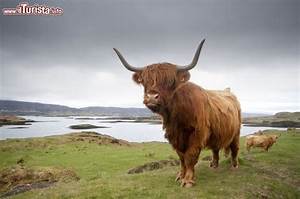
Label: mucca